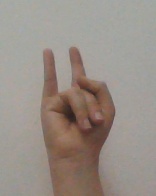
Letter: la